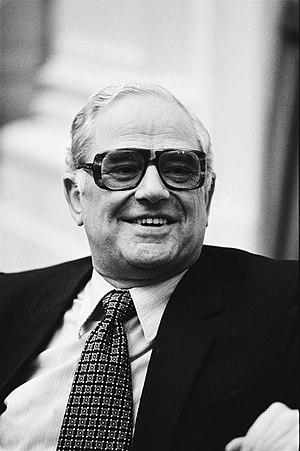
Alphonsus Petrus Johannes Mathildus Maria van der Stee, dit Fons van der Stee, né le 30 juillet 1928 à Langeweg et mort le 9 septembre 1999 à La Haye, est un entrepreneur et homme d'État néerlandais membre de l'Appel chrétien-démocrate.